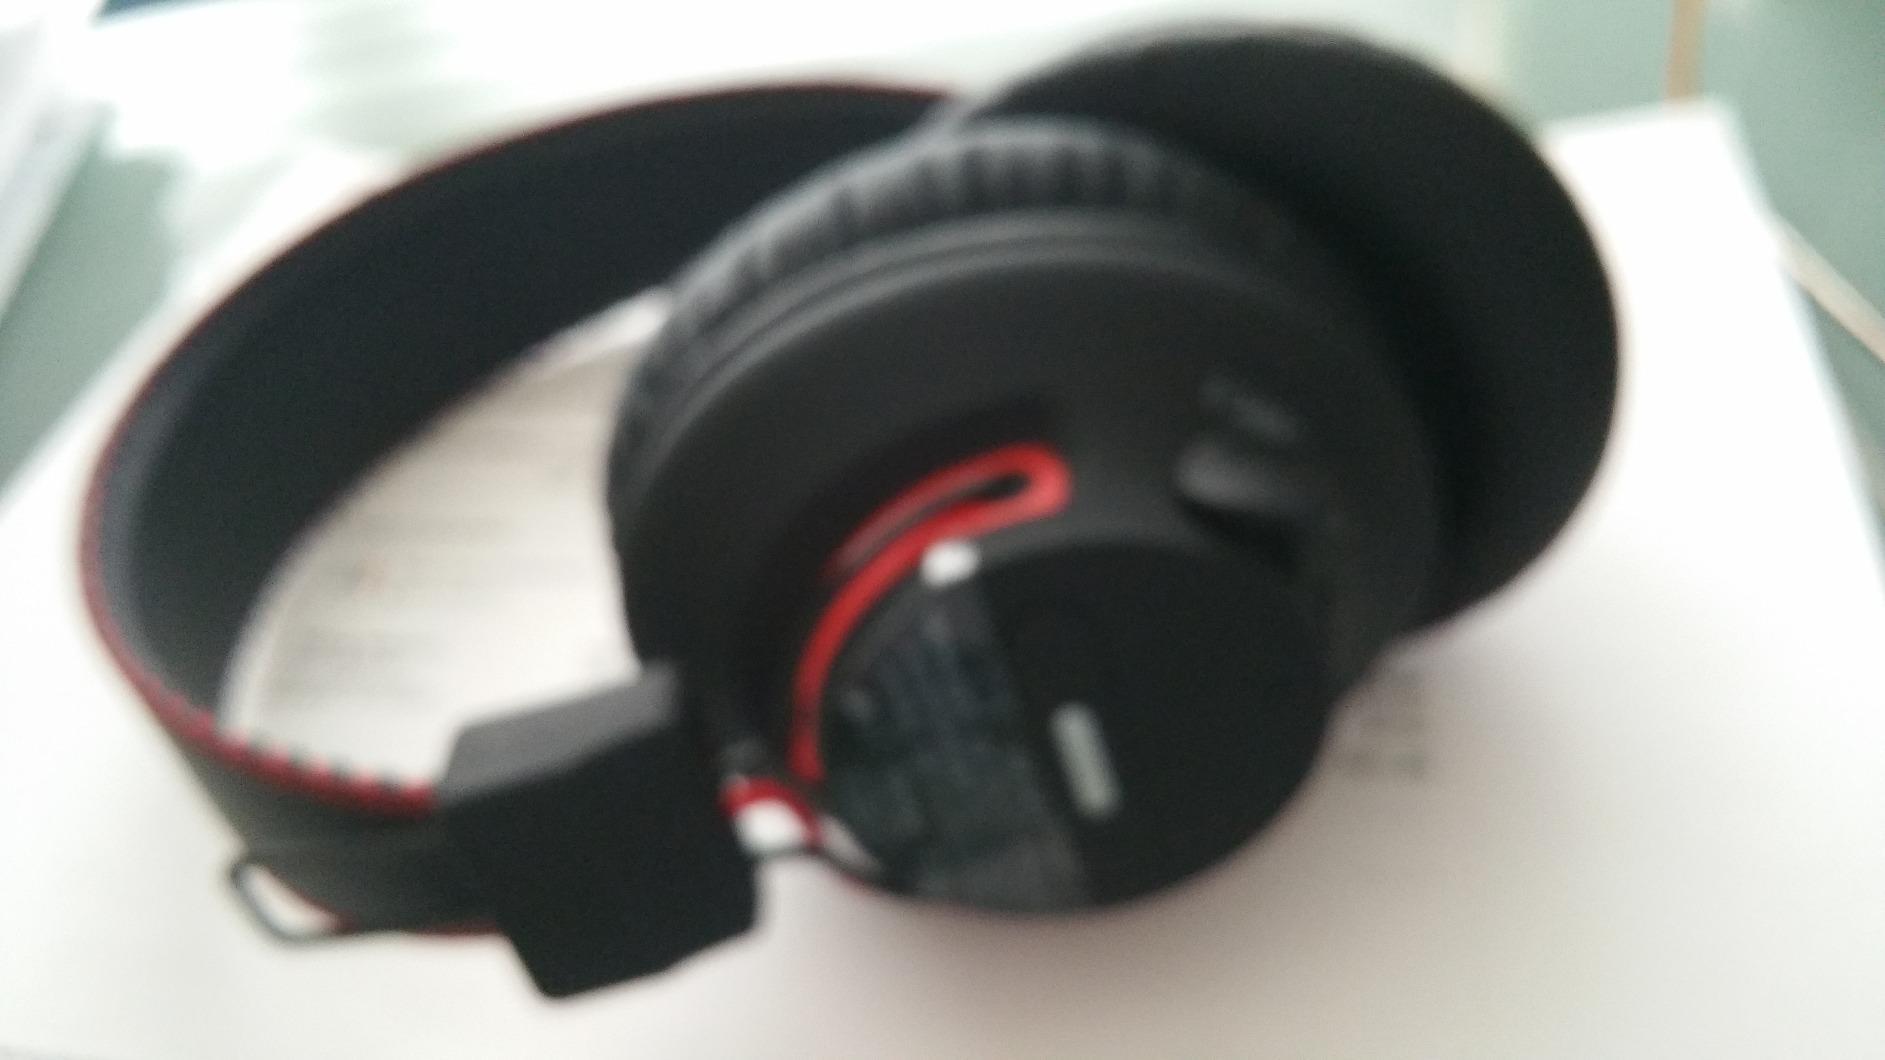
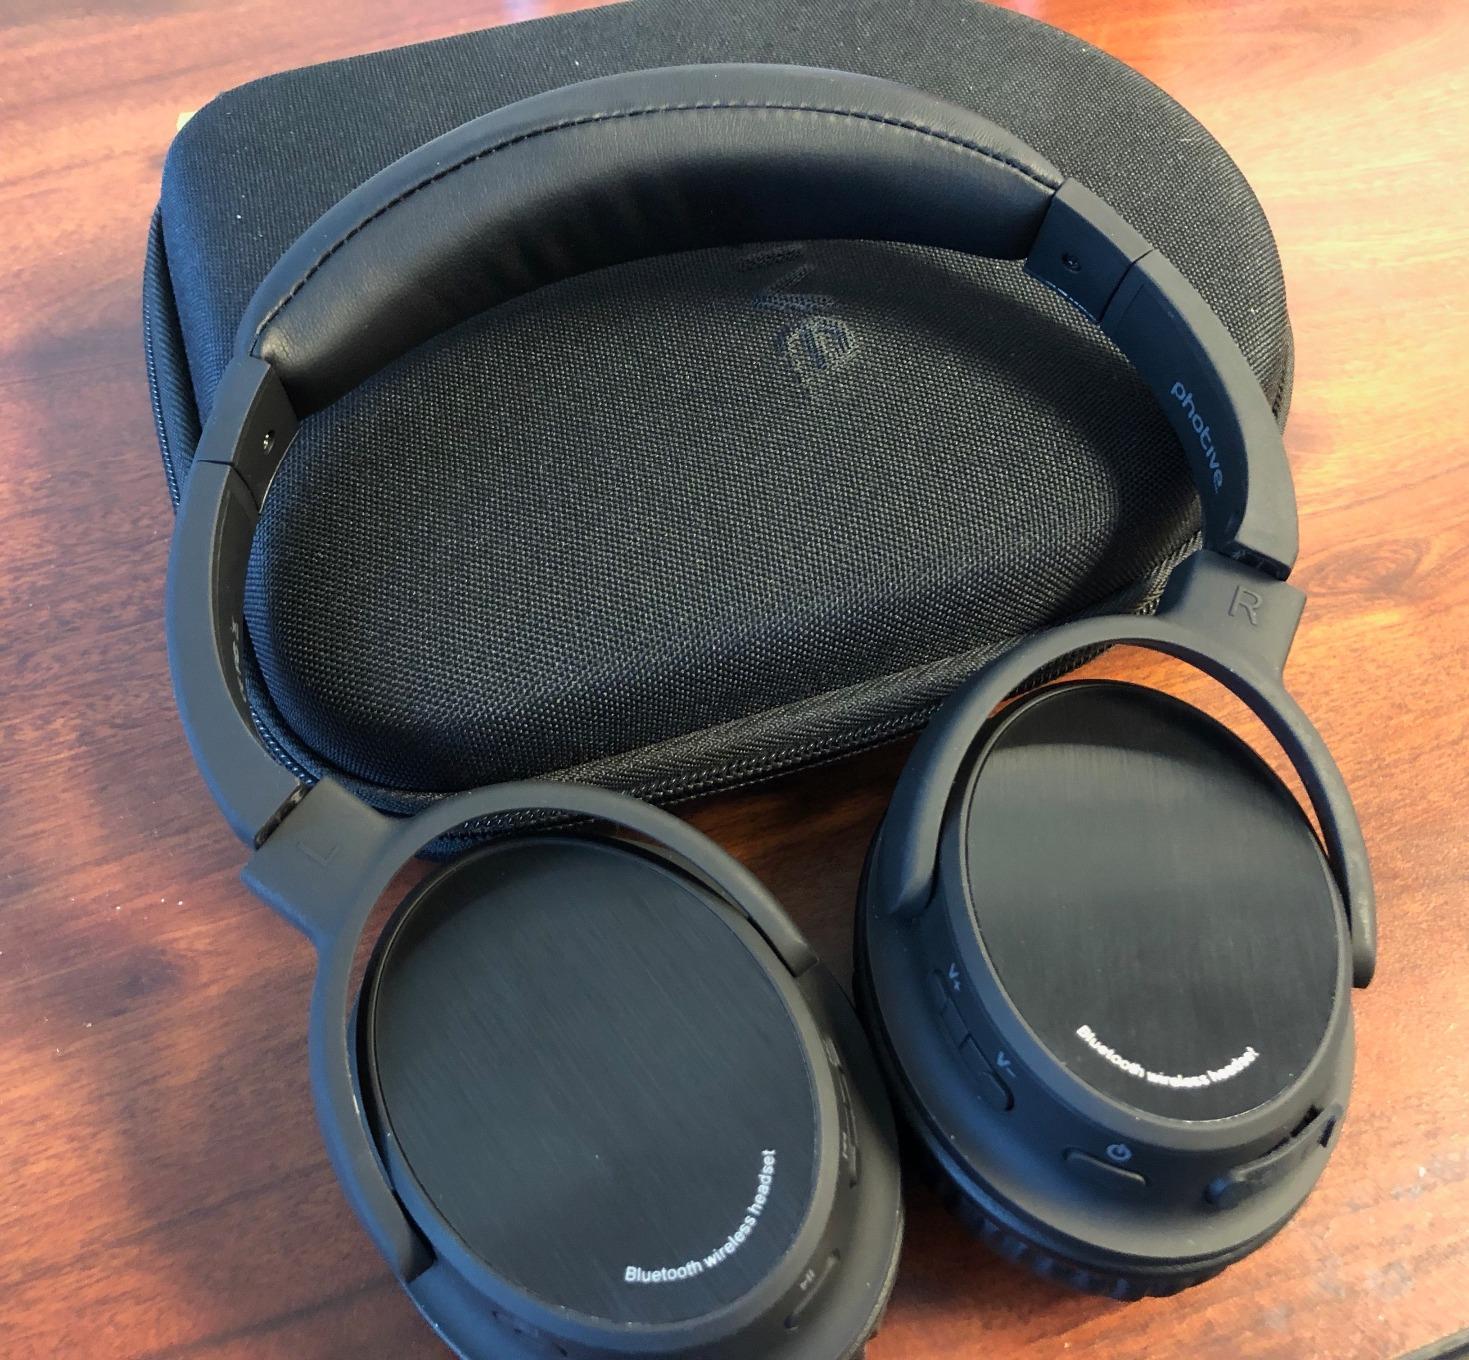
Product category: headphones
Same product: no